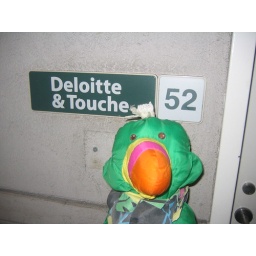
parrot in front of uncle D and aunt T's box at wrigley field